Sonny Bono

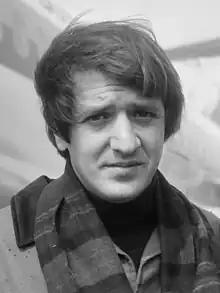
Bono in 1966

Salvatore Phillip "Sonny" Bono (February 16, 1935 – January 5, 1998) was an American singer, songwriter, actor, and politician. In partnership with his second wife, Cher, he formed the singing duo Sonny & Cher. A member of the Republican Party, Bono served as the 16th mayor of Palm Springs, California, from 1988 to 1992, and served as the U.S. representative for California's 44th district from 1995 until his death in 1998.